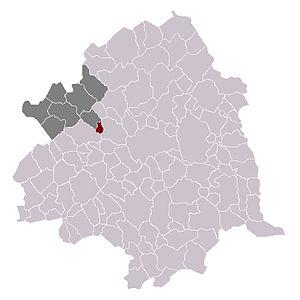
Capinghem,dans le canton d'Armentieres, arrondissement de Lille
Capinghem est une commune française, située dans le département du Nord en région Hauts-de-France. Elle fait partie de la Métropole européenne de Lille.